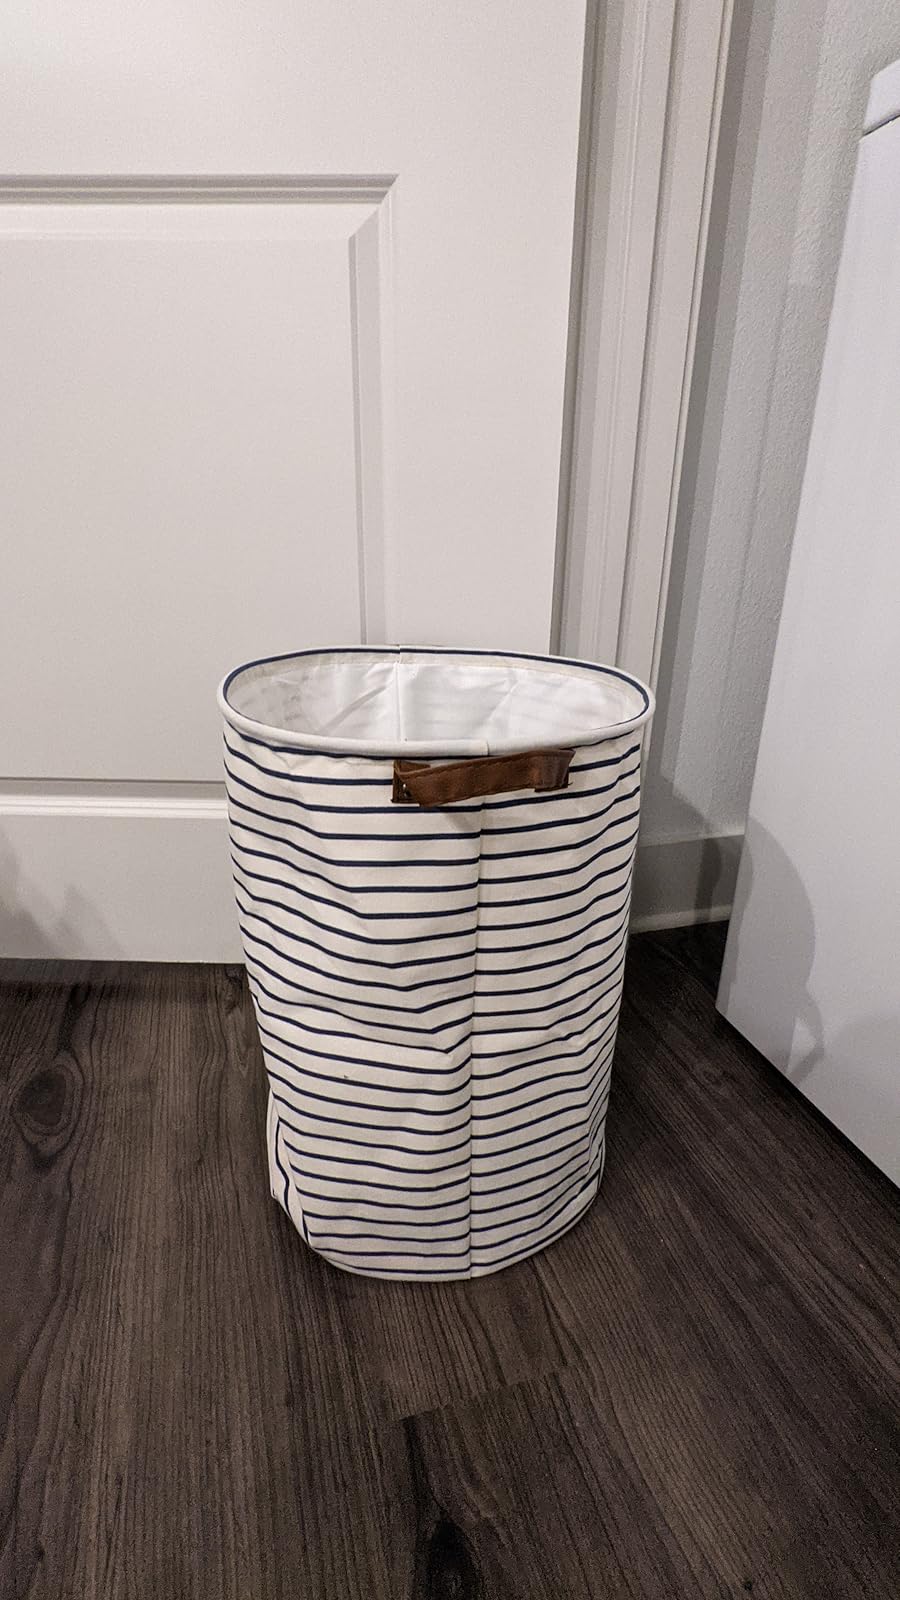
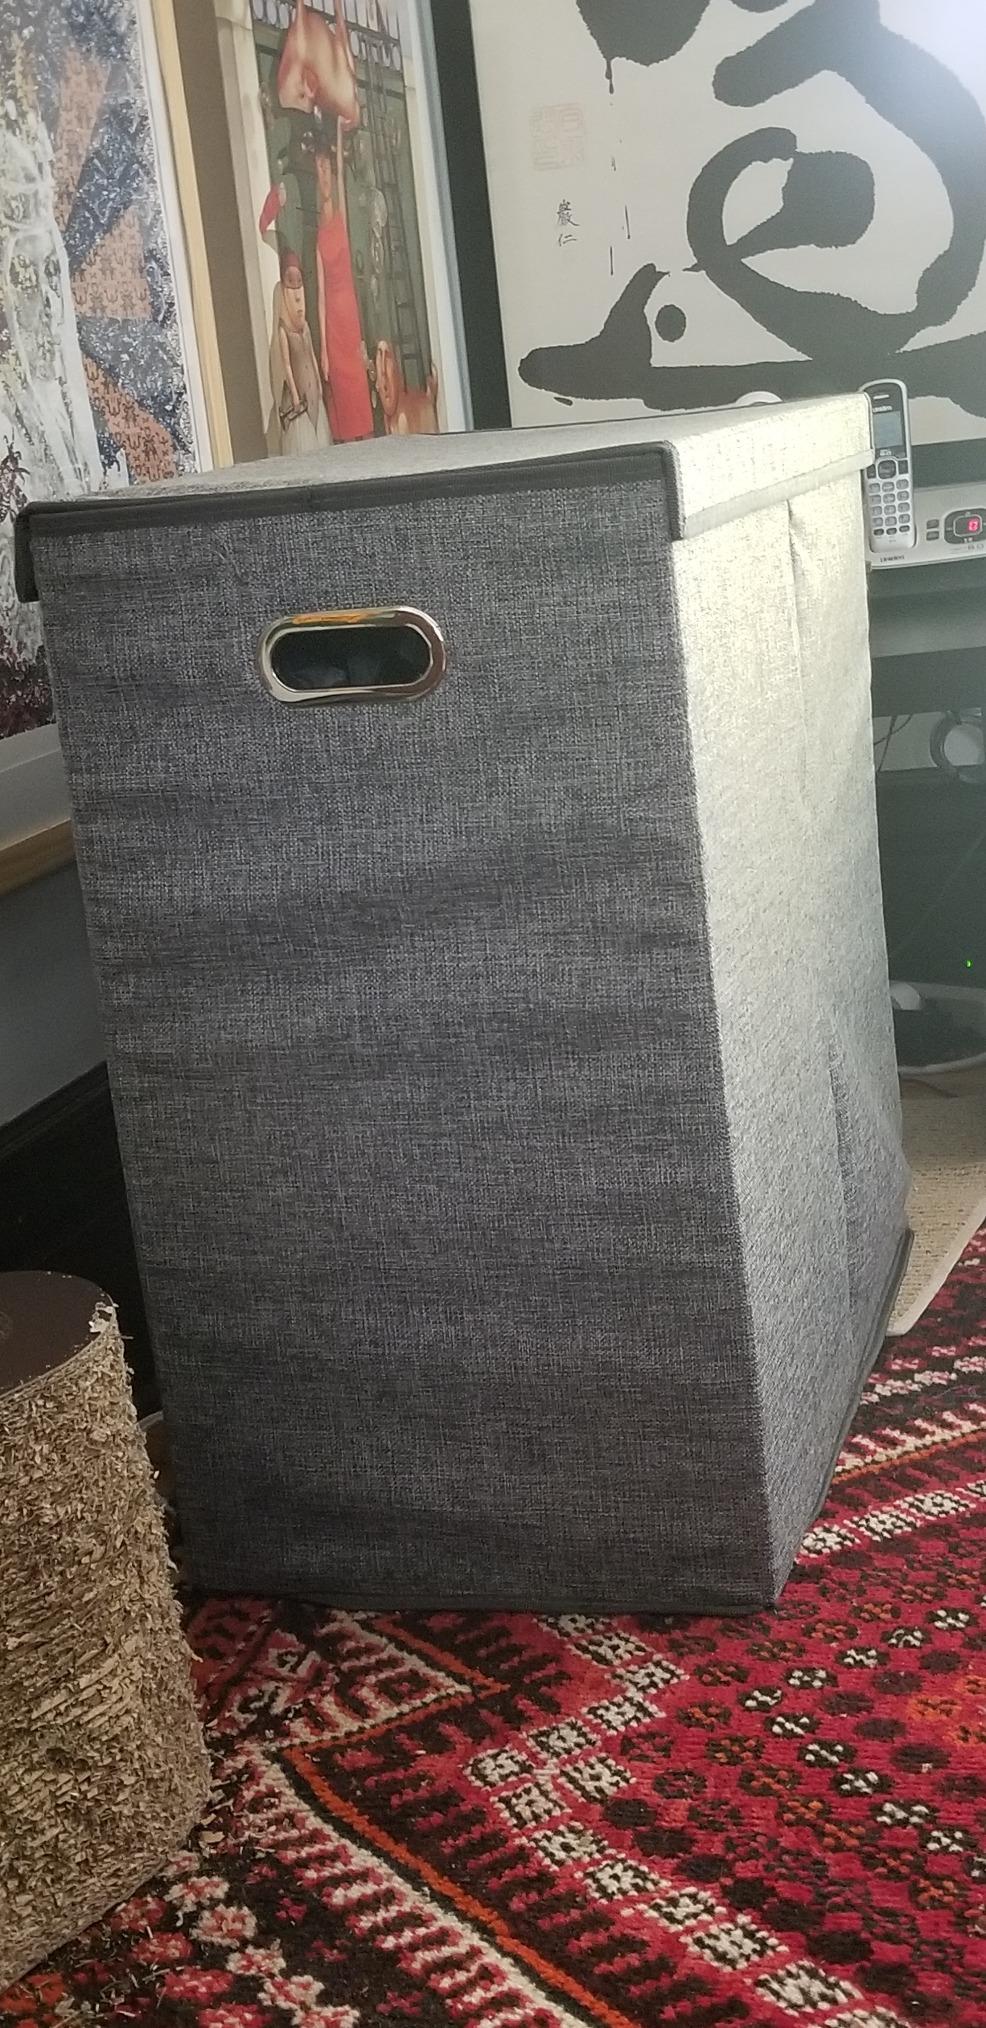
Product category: items_hamper
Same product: no